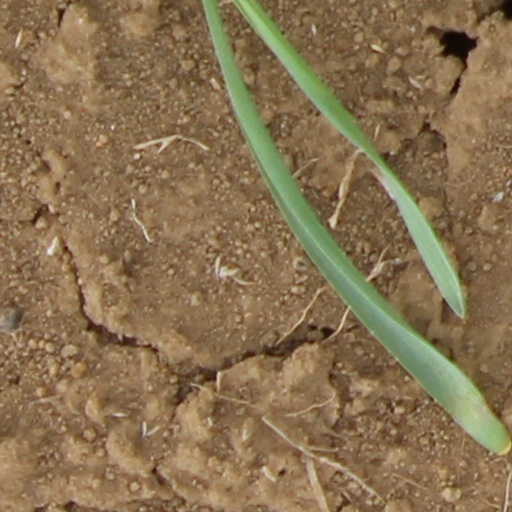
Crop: wheat